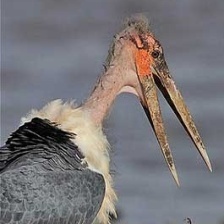
Species: MARABOU STORK
Scientific name: LEPTOPTILOS CRUMENIFER
ImageNet parent category: white_stork